HMS Leda (1800)

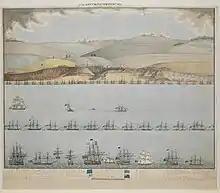
"Leda" at the attack on Boulogne October 1804

At the end of July 1804, a boarding party under Lieutenant M'Lean took "Leda"s boats to mount an unsuccessful attack on a French gunvessel in Boulogne Roads. The attackers succeeded in capturing their target, but the strong tide prevented them from retrieving her. Casualties were heavy in the cutting out party and M'Lean was among the dead; in all, only 14 out of the 38 men in the boarding party returned to "Leda".